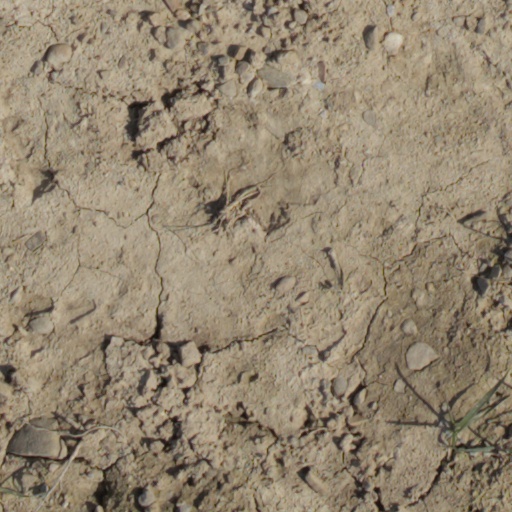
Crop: wheat